Sky position (RA, Dec in degrees): 124.1, 24.845
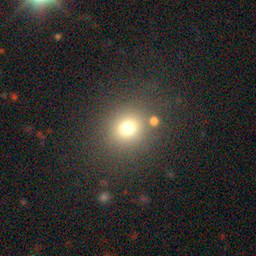
Galaxy morphology: Round Smooth Galaxies